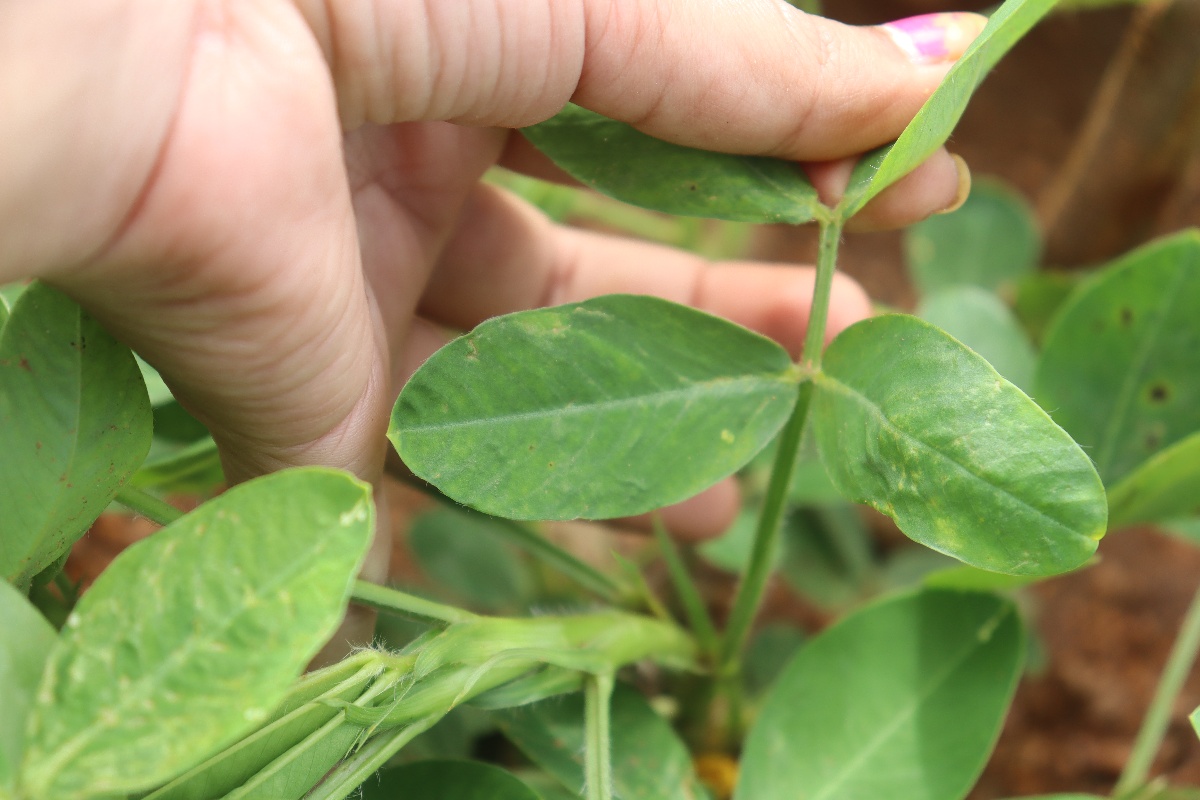
Label: early_leaf_spot